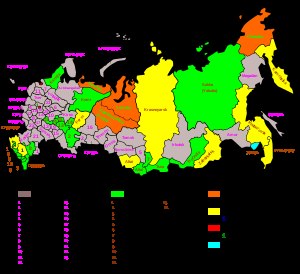
Ruslands administrative inddelinger / Føderale enheder
Ruslands føderale enheder før tilføjelsen af Republikken Krim og den føderale by Sevastopol i 2014
Rusland består af flere typer og niveauer af underinddelinger.